Upended Sugarloaf

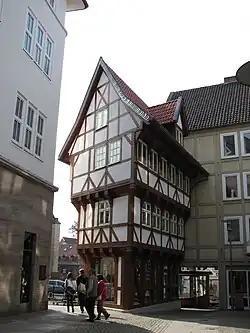
Replica of the Upended Sugarloaf

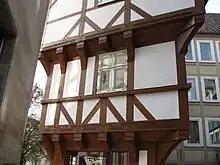
Wood carvings.

The Upended Sugarloaf (in German: "Der umgestülpte Zuckerhut") is a half-timbered house in the city of Hildesheim in the federal state of Lower Saxony in Germany.